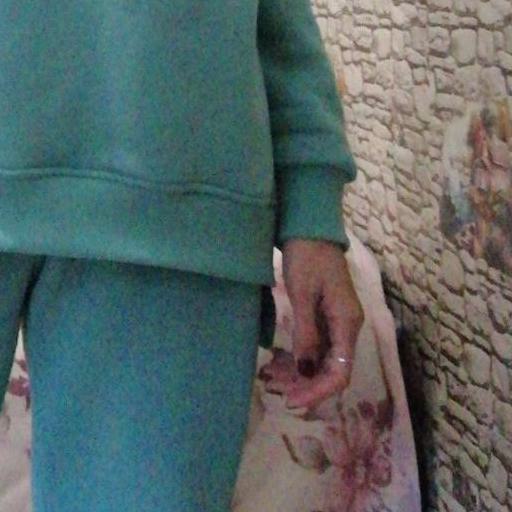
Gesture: no_gesture